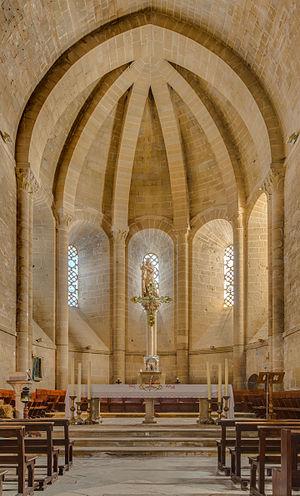
L'abbaye Santa María la Real de la Oliva, ou plus simplement La Oliva, est un monastère cistercien en activité situé à Carcastillo, en Navarre espagnole. Elle est fondée en 1150 par des moines de l'abbaye de l'Escaladieu, grâce à une donation du roi García V de Navarre. En 1808, les armées napoléoniennes la ravagent, puis le désamortissement chasse les moines en 1835. En 1926, ceux-ci sont de retour et refondent la communauté, toujours en activité au XXIᵉ siècle.